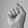
ASL letter: S